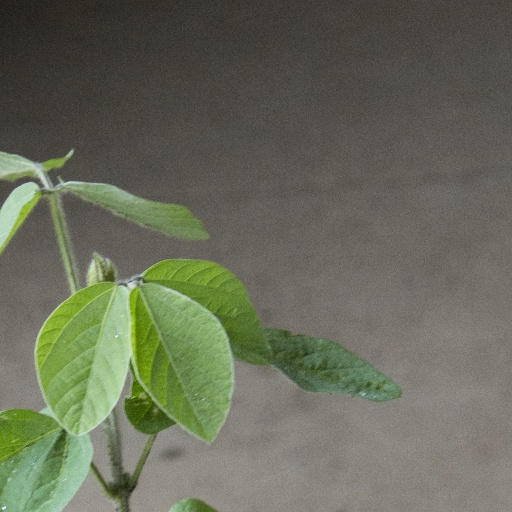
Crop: soybean